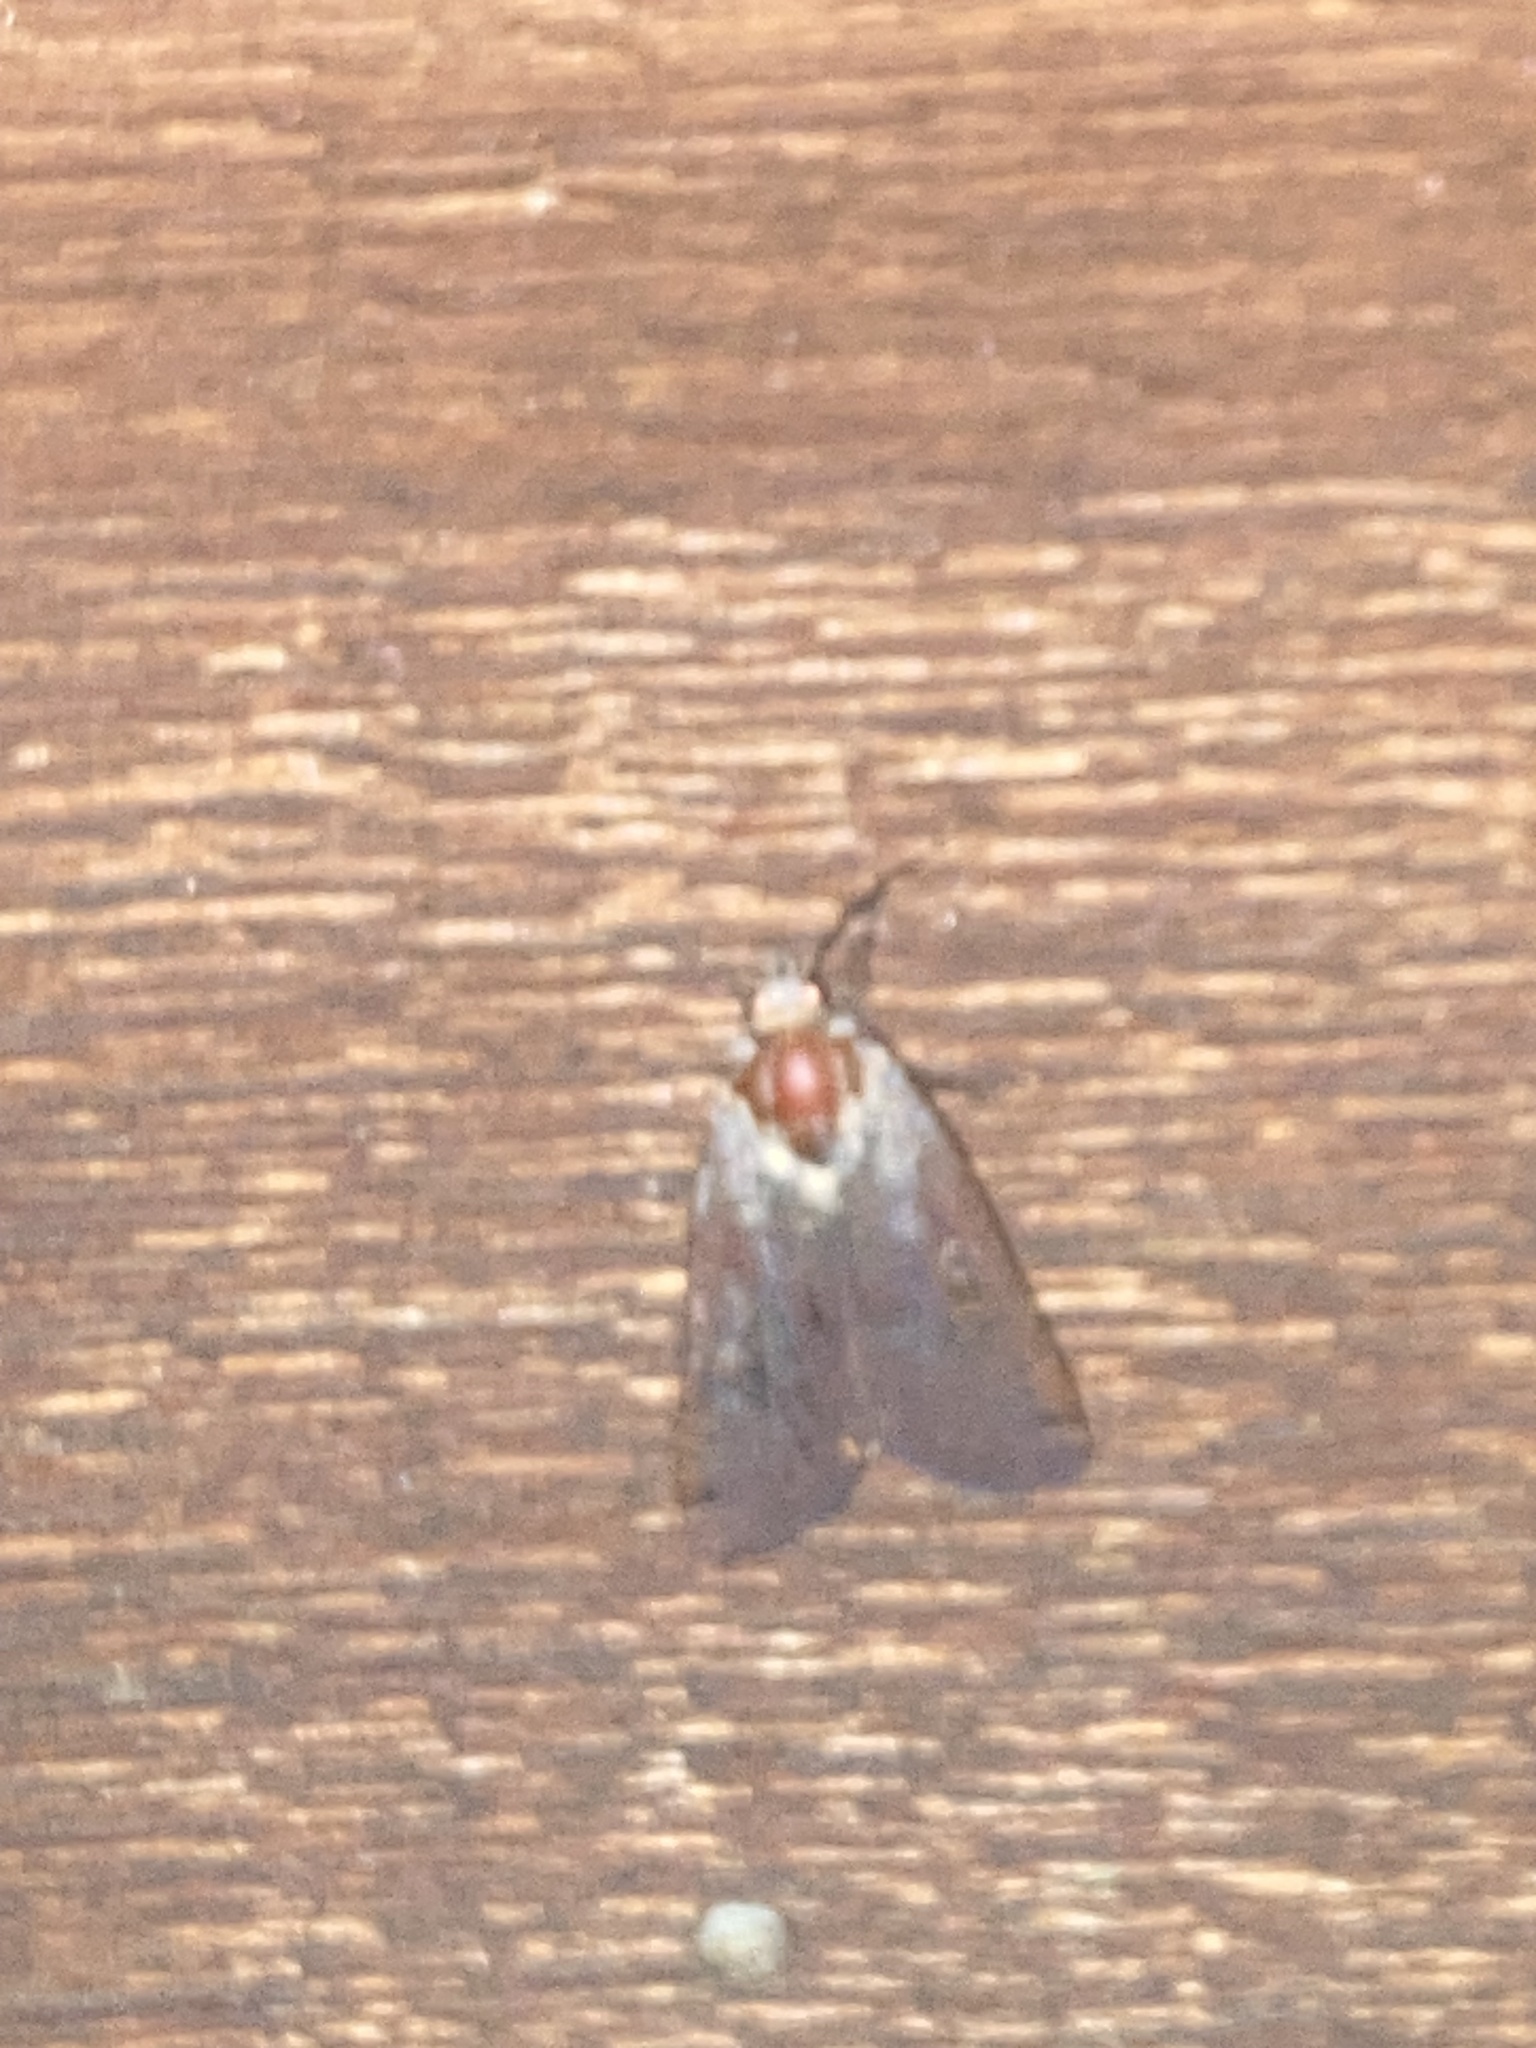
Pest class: cutworms